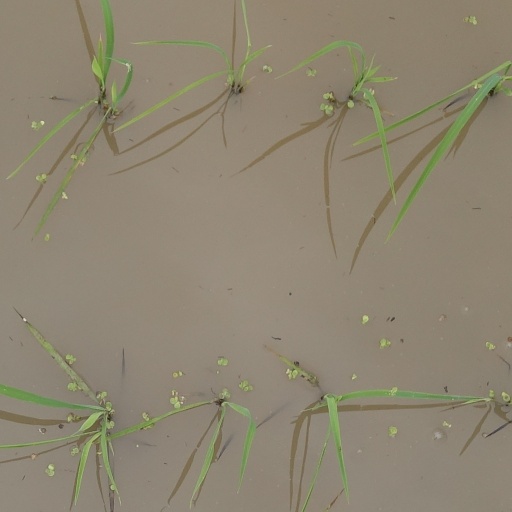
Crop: rice